Hurricane Fabian

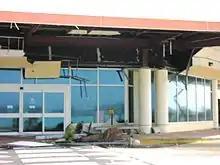
Structural damage was extensive at Bermuda International Airport.

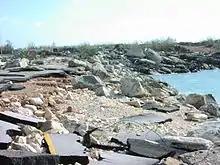
Road washout at Bermuda International Airport

Bermuda International Airport sustained US$15 million in damages, primarily to buildings and roadways which were washed away by the storm surge. The runway escaped major damage, however, and the airport re-opened the following day for emergency relief flights. Confronting the damages in the storm's aftermath, Airport General Manager James G. Howes was quoted by the news media as saying, "My heart sank when I first saw the Airport that morning. There was tons of debris everywhere and all the fire alarms and security alarms were going off. There was this din of bells and horns – it was like a war zone". Commercial airline service was suspended for three days due to heavy damage to the Terminal Building, which was flooded with of seawater. The airport's ILS and radar were also damaged.